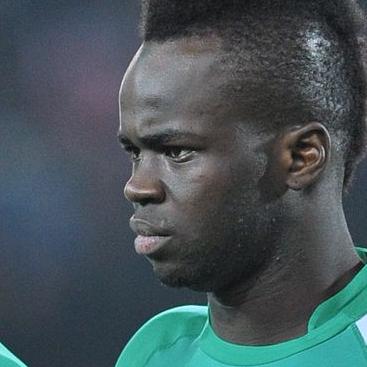
Age: 25